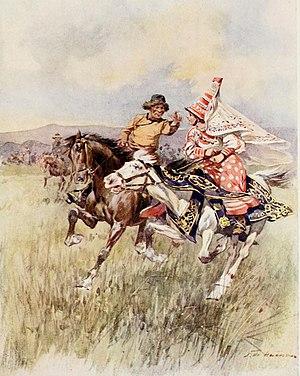
Frédéric de Haenen, né en 1853 à Utrecht et mort le 1ᵉʳ juin 1929 à l'Île-de-Bréhat, est un peintre et illustrateur néerlandais naturalisé français.